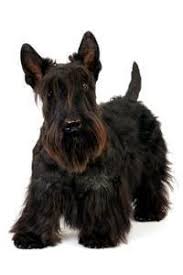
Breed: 206-n000037-Scotch_terrier